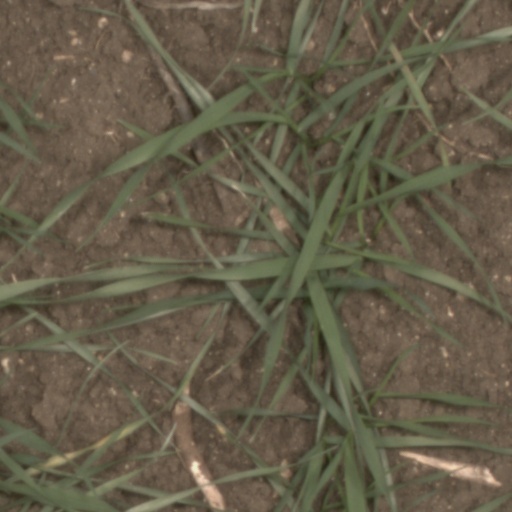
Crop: wheat